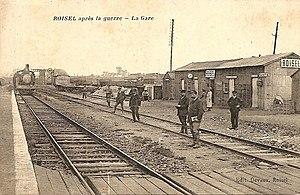
La gare de Roisel en reconstruction, vers 1920.
Le Chemin de fer de Vélu-Bertincourt à Saint-Quentin a fonctionné entre 1880 et 1955, dans les départements de la Somme, l'Aisne et du Pas-de-Calais.
Roisel est une commune française située dans le département de la Somme, en région Hauts-de-France.